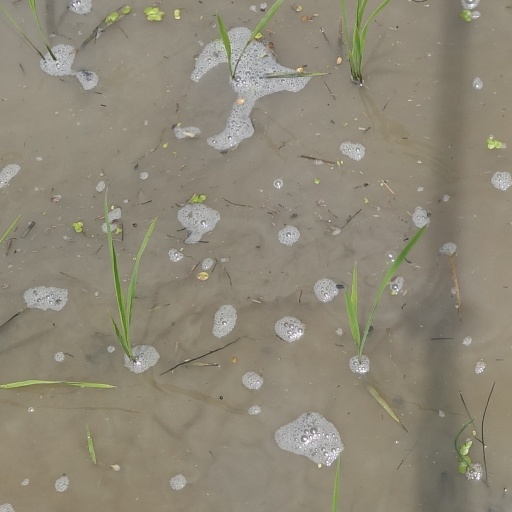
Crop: rice